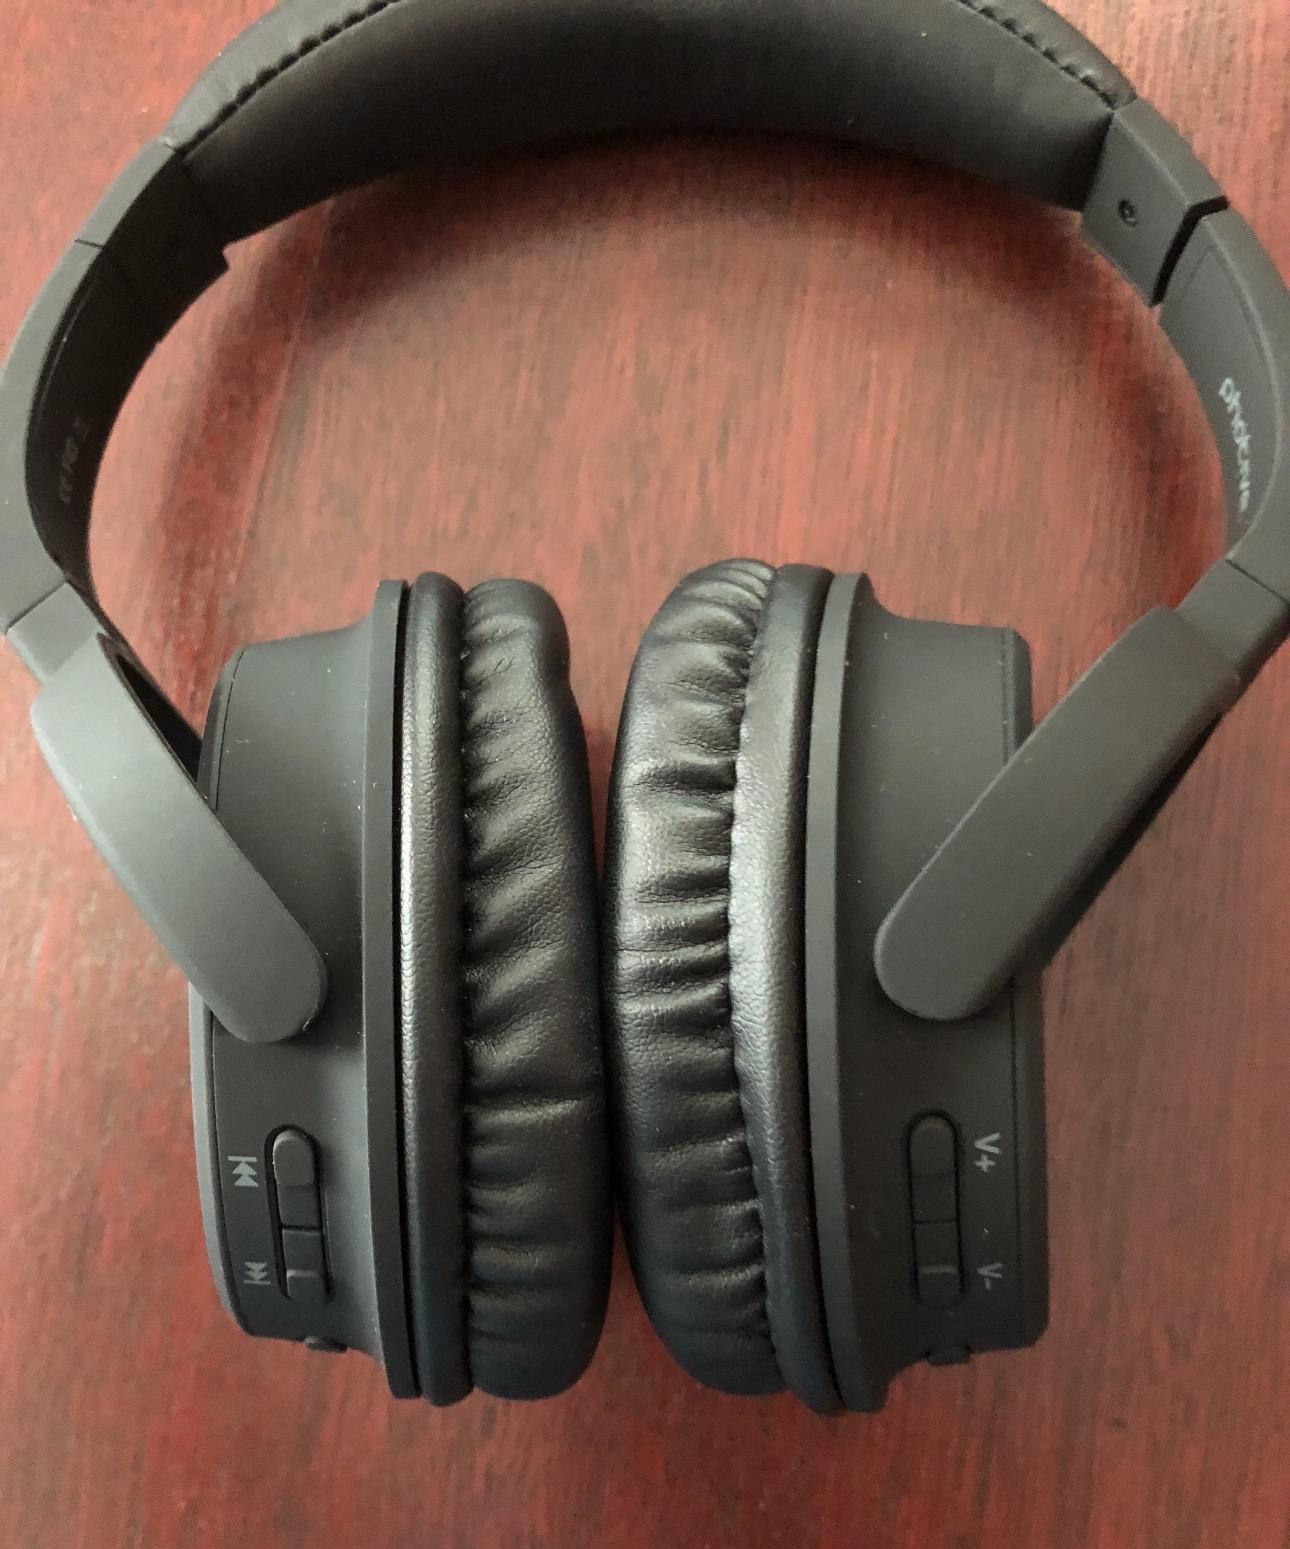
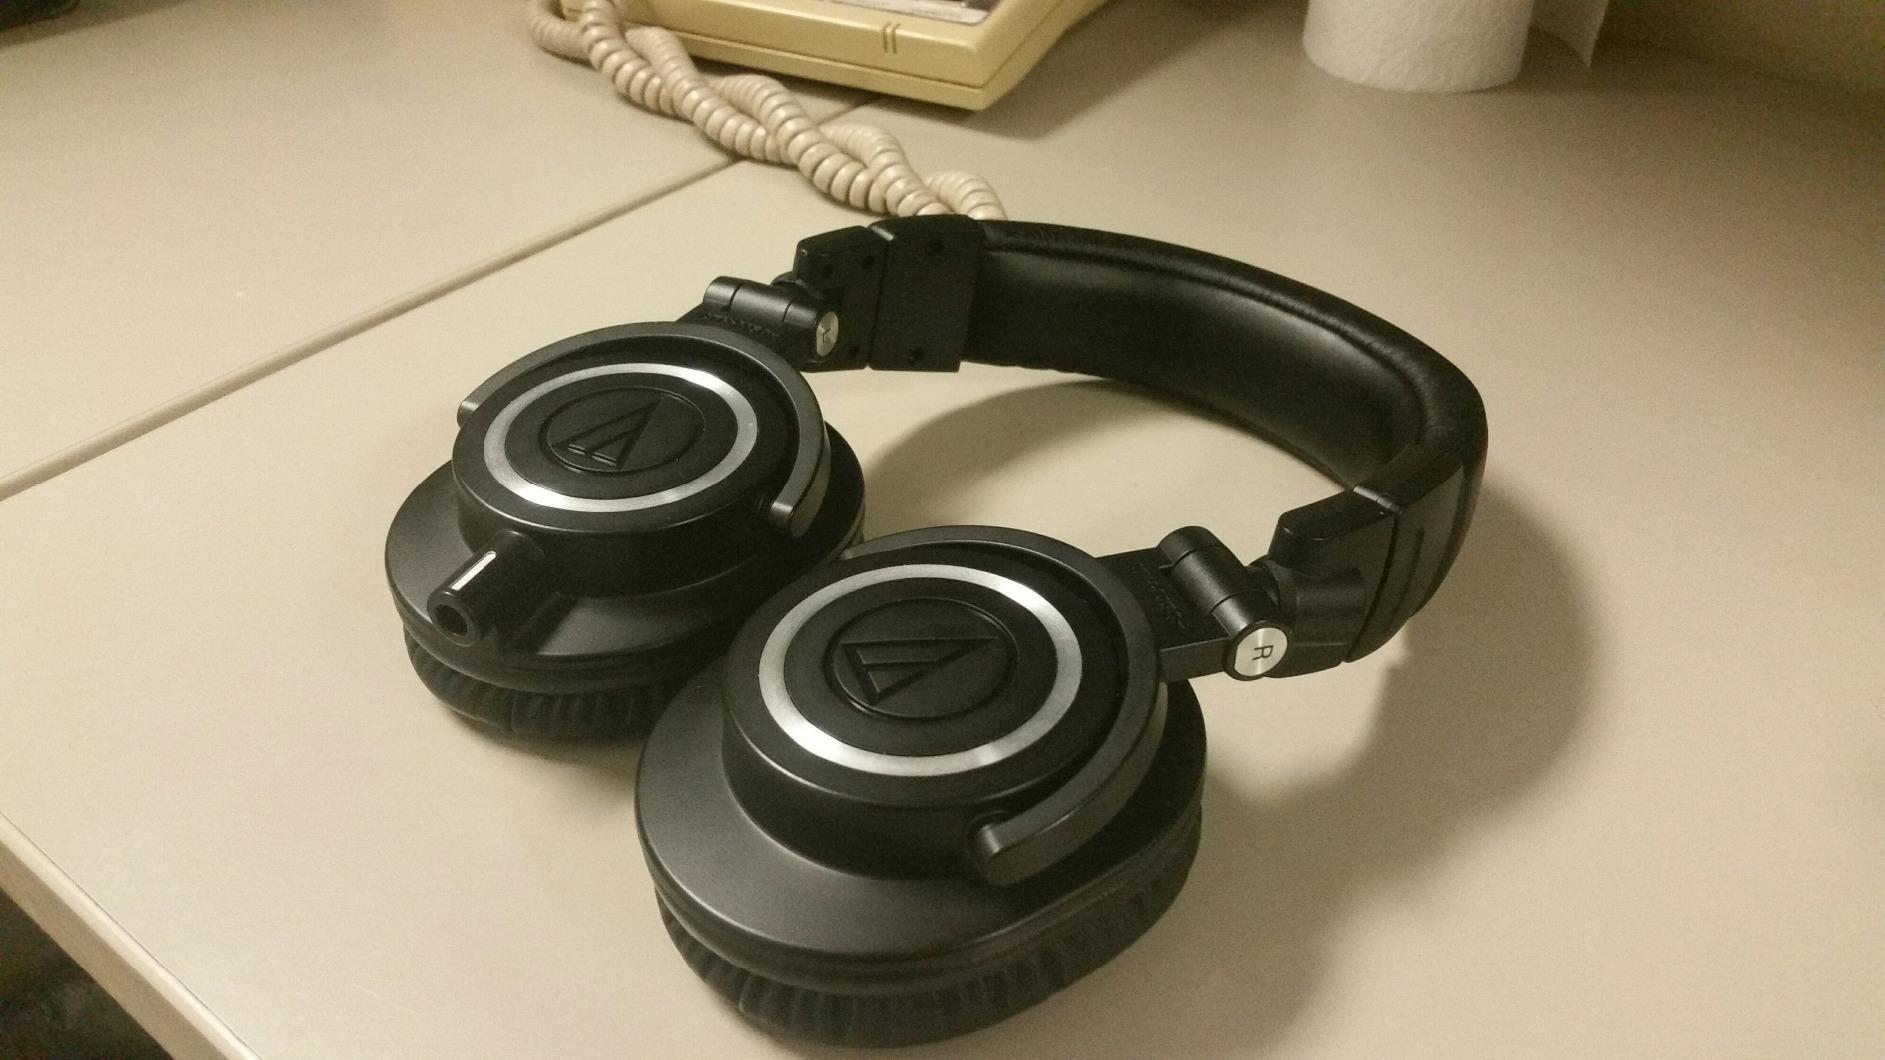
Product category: headphones
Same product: no